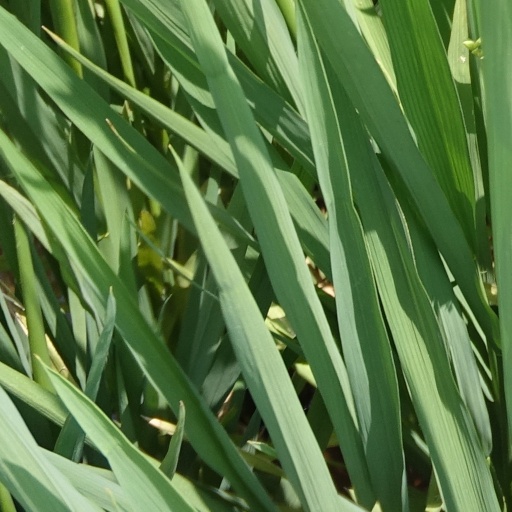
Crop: rice